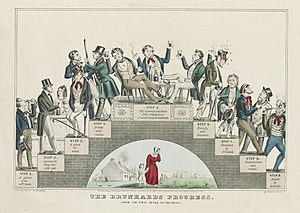
Afholdsbevægelsen
Drukkenboltens udvikling - et litografi der skildrer fulderikkens udvikling, fra det første glas til graven. Ca. 1846.
Afholdsbevægelsen er en fællesbetegnelse for en række foreninger og bevægelser, der forsøger at bekæmpe alkoholisme gennem afholdenhed. På verdensplan arbejder afholdsbevægelsen også med at udvikle demokratiet og at sprede oplysningens ideer. De første afholdsforeninger så dagens lys i Amerika først i 1800-tallet.